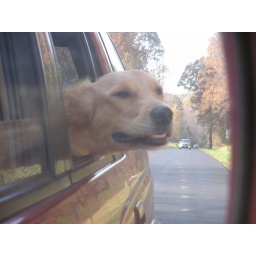
::objects in mirror look like the dog from the never ending story::